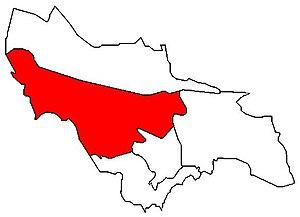
Quartier Ouest de Rodez.
La ville de Rodez est divisée en cinq grands quartiers, eux-mêmes divisés en une multitude de petits quartiers.